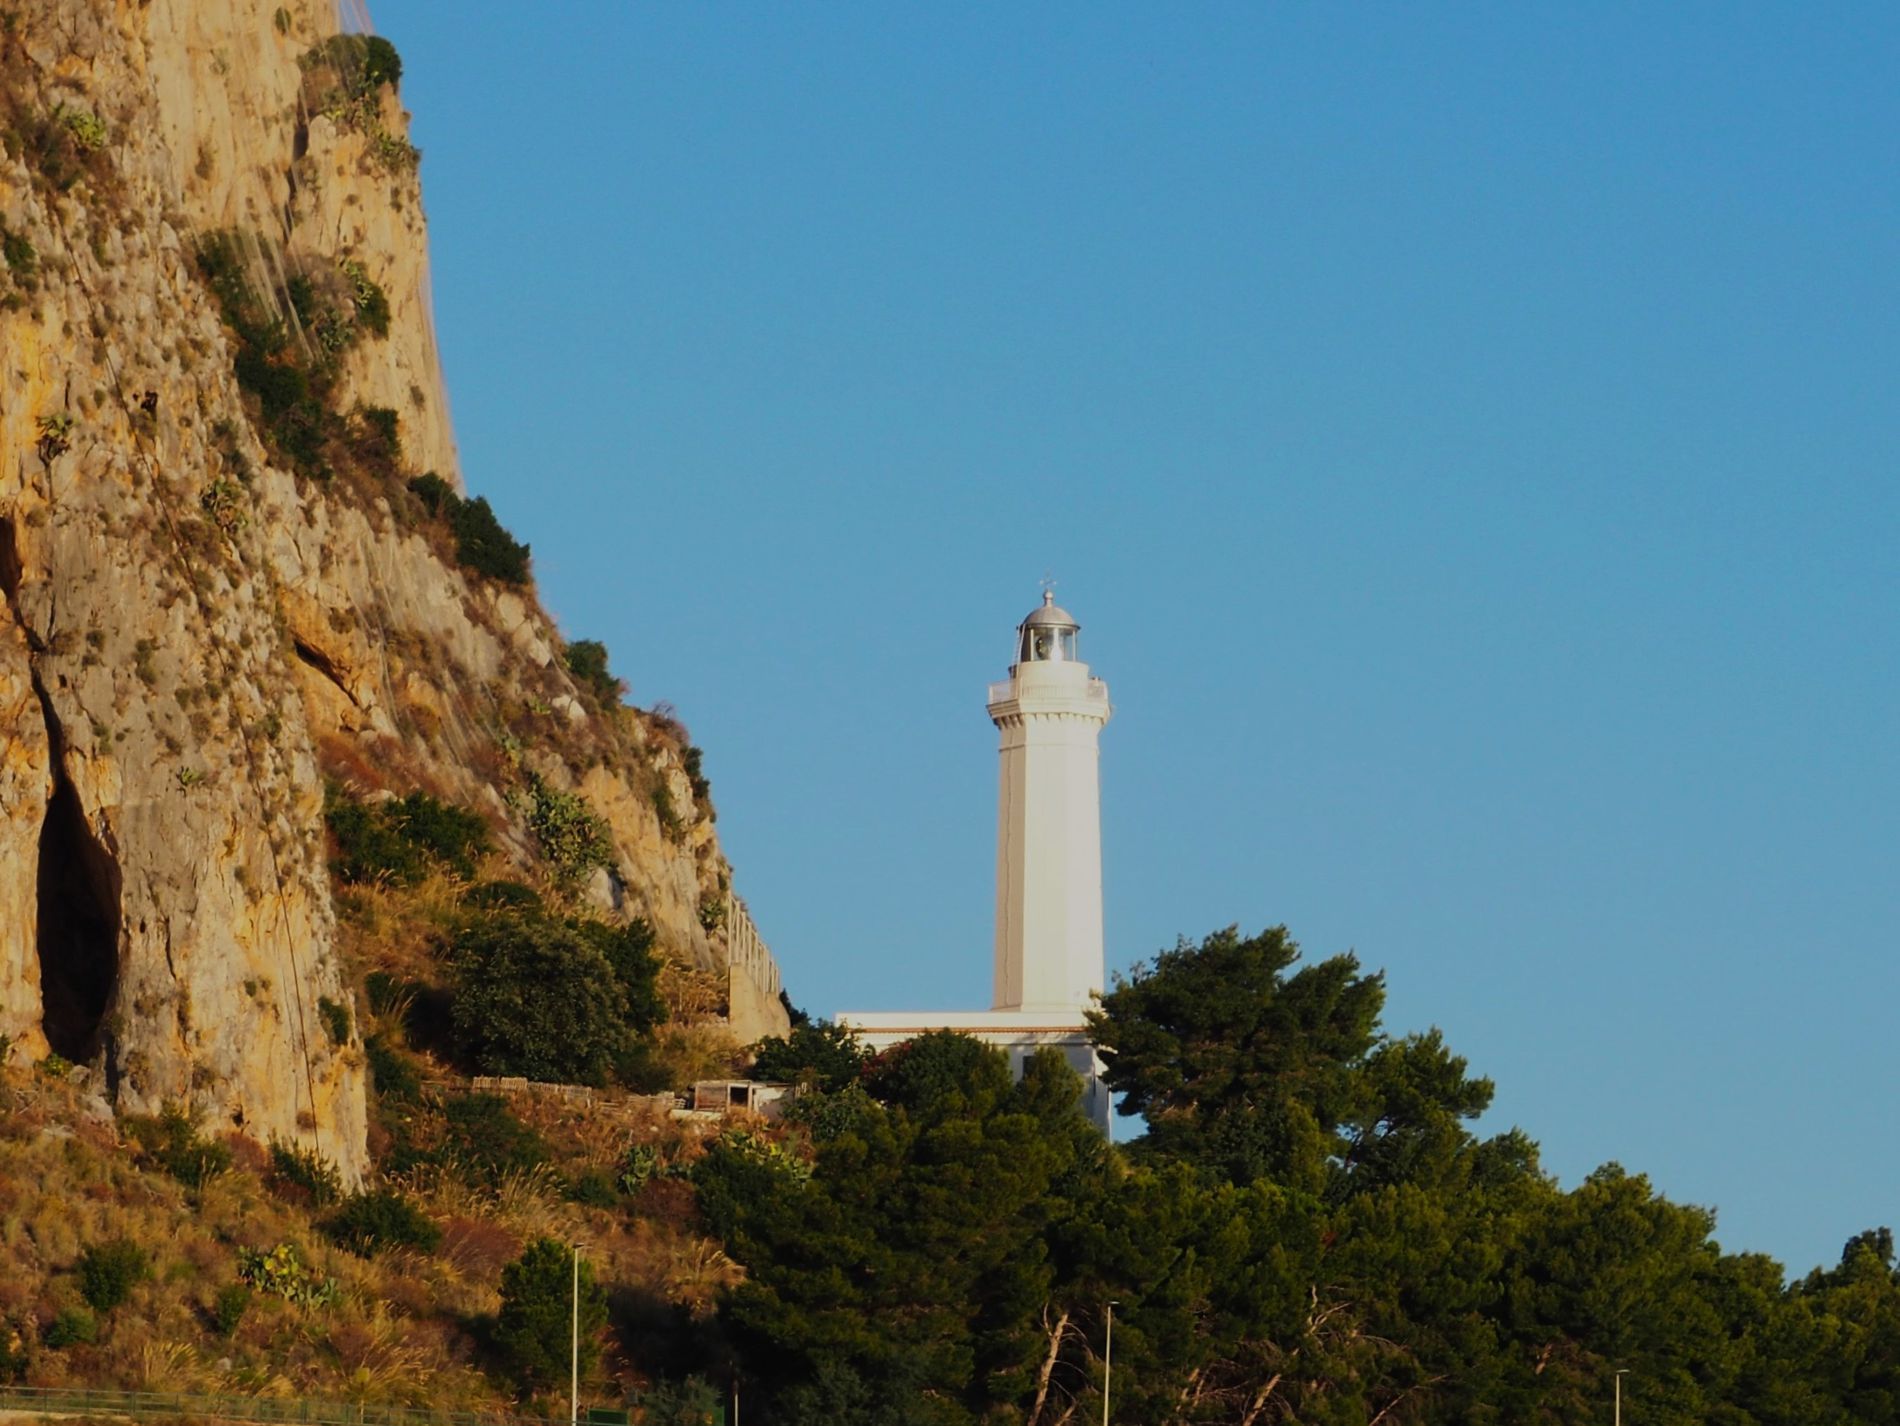
Church on a mountain
In this photo at noon we see a white church on a mountain, part of a long mountain, surrounded by tall, huge trees. In the background we see a clear, clear sky, and we see lampposts below.
This photo was taken from a distance. It shows us a white church with a silver dome and a bell inside. It is built on a part of a majestic and huge mountain, as if it embraces the church and is surrounded by huge ancient mountain trees. We find the sky in the background, clear blue at noon. We see this beautiful scene between the picturesque and spiritual nature. We find the lighting is natural and the atmosphere suggests calm and comfort.
Labels: Cliff, Nature, Outdoors, Architecture, Beacon, Building, Lighthouse, Tower, Monastery, Plant, Vegetation, Scenery, Rock, mountain, sky, Trees, Lamp post, church
Camera: OLYMPUS CORPORATION E-M10MarkII
Aperture: F9
Exposure: 1/250 sec
ISO: 200
Focal length: 50.0 mm